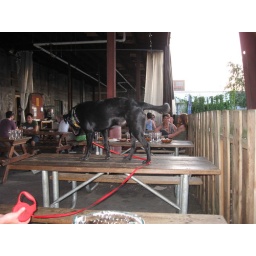
Only in Portland can the dogs just walk on the tables in a pub and nobody bats an eye